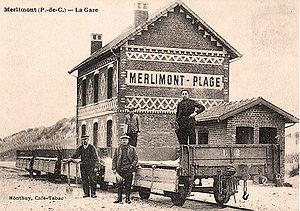
Employés de la ligne Berck-Plage - Paris-Plage en gare de Merlimont.
La ligne Berck-Plage - Paris-Plage est une voie ferrée d'intérêt local à écartement métrique qui relia au début du XXᵉ siècle les deux stations balnéaires de la côte d'Opale sur le littoral de la Manche dans le département du Pas-de-Calais. Ouvert par étapes entre 1909 et 1912, l'itinéraire ferma précocement en 1929.